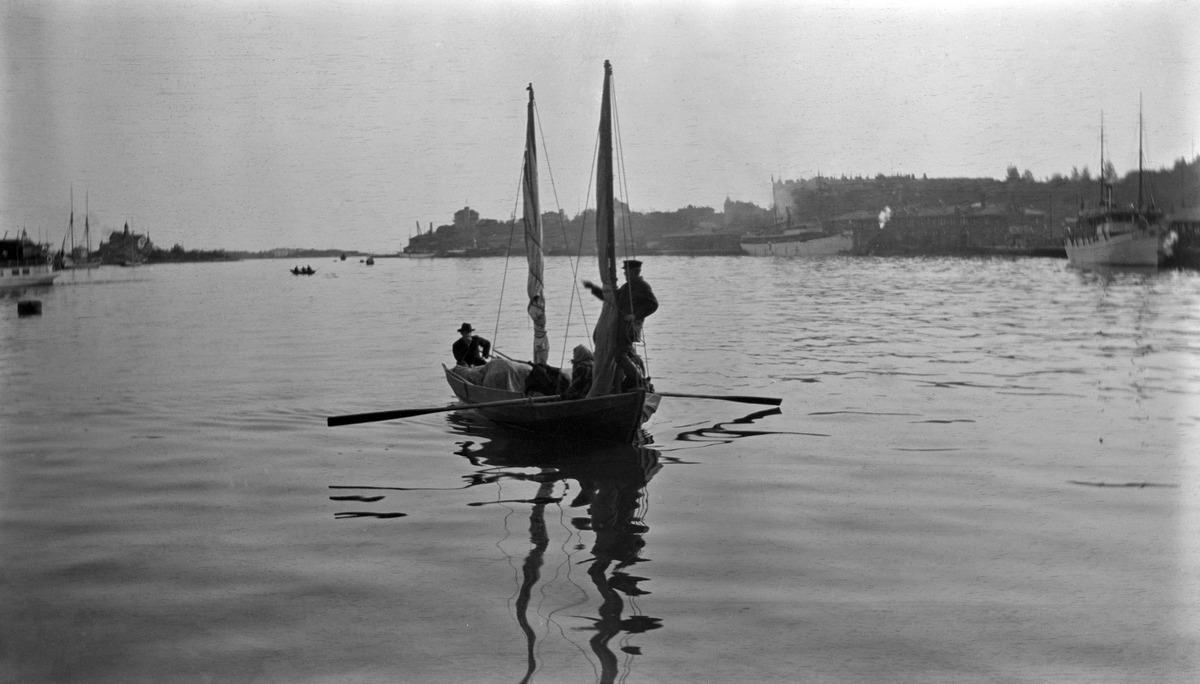
Kalastajien purjevene Eteläsatamassa
sisällön kuvaus: Kalastajien purjevene Eteläsatamassa. mustavalkoinen
Kuvaaja: Timiriasew, Ivan, valokuvaaja
Ajankohta: kuvausaika 1910 n
Paikka: Suomi, Uusimaa, Helsinki, Kaartinkaupunki Helsinki, Eteläsatama
Aiheet: veneet purjeveneet, kalastajat, kalastus, satamat, soutaminen